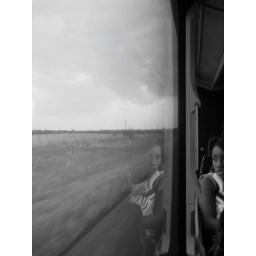
Everyone on the bus was terrified of this picture. Right above Amber, theres a face in the sky.